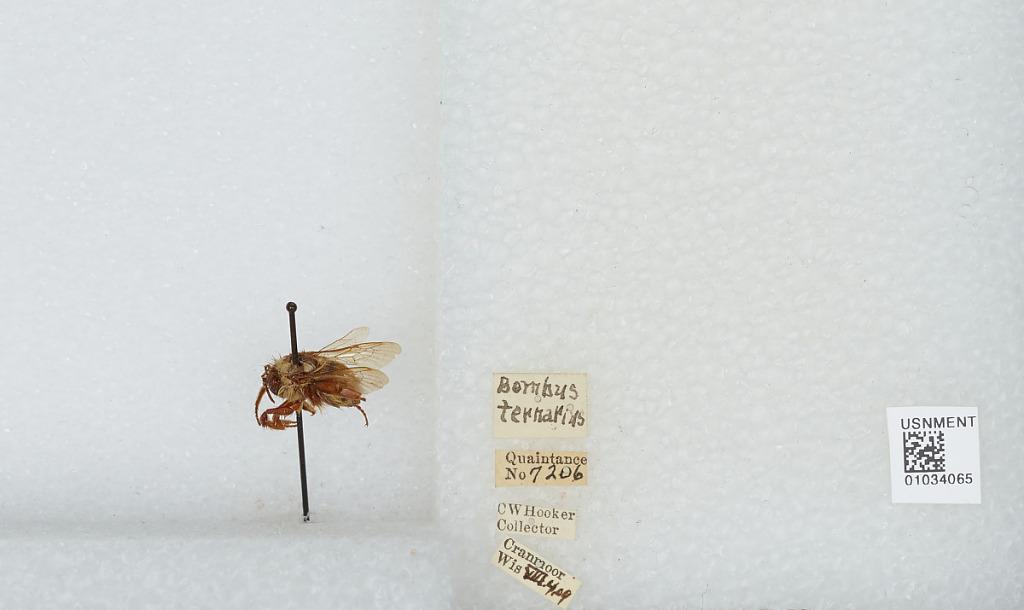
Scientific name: Bombus (Pyrobombus) ternarius Say
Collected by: C. Hooker
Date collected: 1909-8-4
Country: United States
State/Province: Wisconsin
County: Wood
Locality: Cranmoor
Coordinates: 44.3544, -90.0169